Duke of Braganza

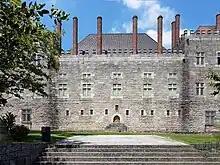
Palace of the Dukes of Braganza

By 1640, Portugal was on the verge of rebellion against Spanish-based Habsburg rule, and a new Portuguese king had to be found. The choice fell upon John, 8th Duke of Braganza, who had a claim to the throne of Portugal both through his grandmother Catherine of Guimarães, a legitimate granddaughter of King Manuel I, and through his great-great-grandfather, the 4th duke of Braganza, a nephew of King Manuel I. John was a modest man without particular ambitions to the crown. Legend has it that his wife Luisa of Guzman urged him to accept the offer by saying, "I'd rather be queen for one day than duchess for a lifetime". He accepted the leadership of the rebellion against Spain, which was successful, and was acclaimed King John IV of Portugal on 1 December 1640.